Ron James (cricketer)

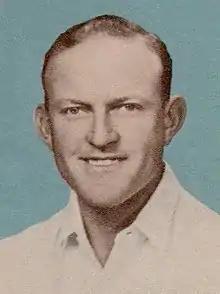
James on a 1948 card

Ronald Victor James (23 May 1920 – 28 April 1983) was an Australian cricketer. He played 45 first-class matches for New South Wales and South Australia between 1938/39 and 1950/51.